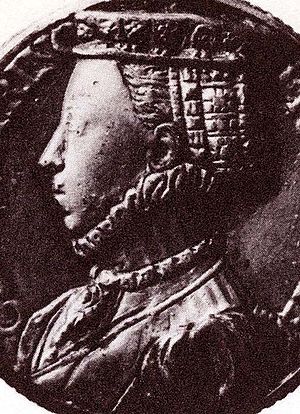
Katarina Gustavsdotter Vasa / Liv og gerning / Brylluppet
Cecilia Vasa.
Katarina Gustavsdotter Vasa var en svensk prinsesse, der var grevinde af Østfrisland. Hun var datter af kong Gustav Vasa og dronning Margareta Leijonhufvud og gift med grev Edzard 2. af Østfrisland. Hun var politisk aktiv i Østfrisland mellem 1561 og 1599. Mellem 1599 og 1610 regerede hun Berum og Norden, som egentlig kun skulle have været hendes livgeding, som selvstændig lensherre.